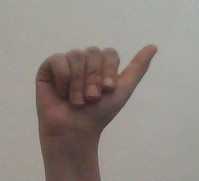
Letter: dhad